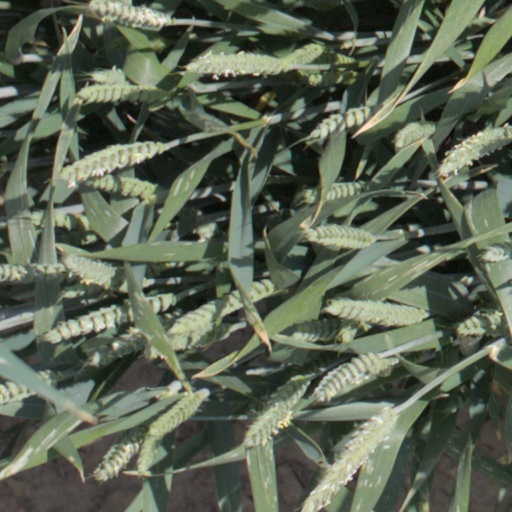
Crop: wheat